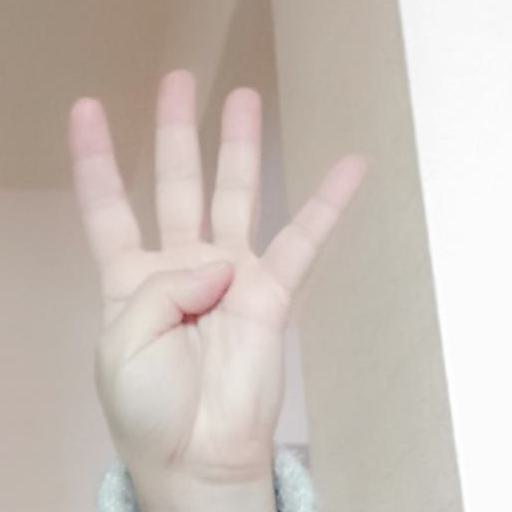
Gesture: four